Chick Evans

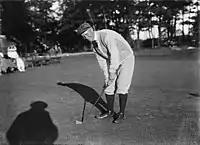
Evans on March 1, 1915

From these beginnings, Evans became one of the most acclaimed American amateur golfers of his time. The accomplishment that gave him the most contemporary publicity came in 1916, when he won both the U.S. Amateur and U.S. Open in the same year. Evans was the first person to accomplish this task, and only Bobby Jones has done it since.